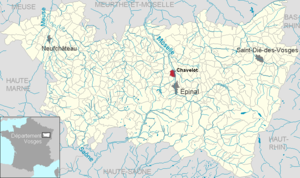
Chavelot dans le département des Vosges, Lorraine, France
Chavelot est une commune française située dans le département des Vosges, en région Grand Est.